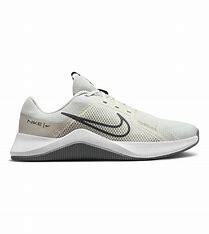
Brand: Nike
Model: MC 2